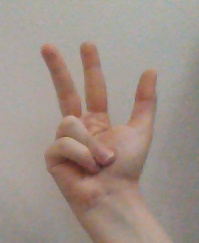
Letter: al